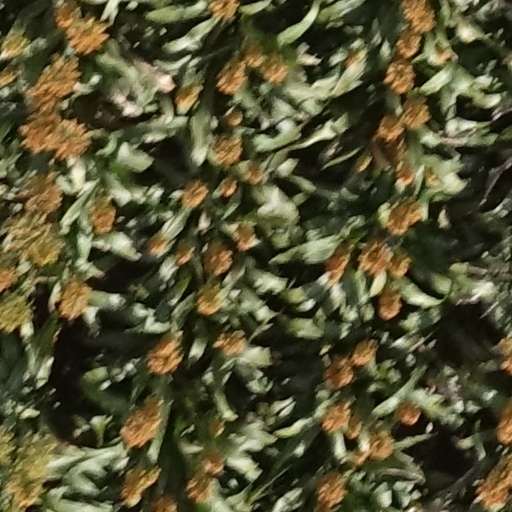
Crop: sorghum